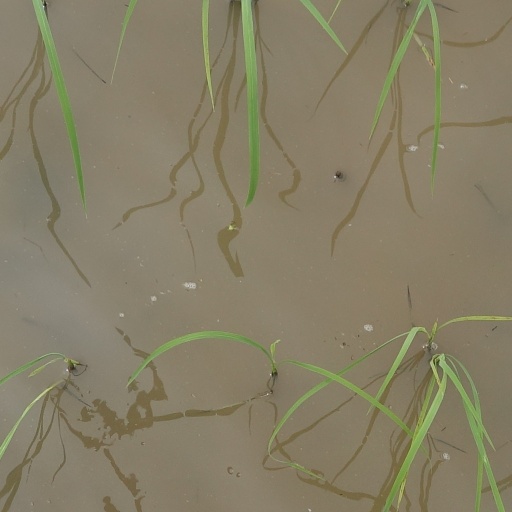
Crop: rice